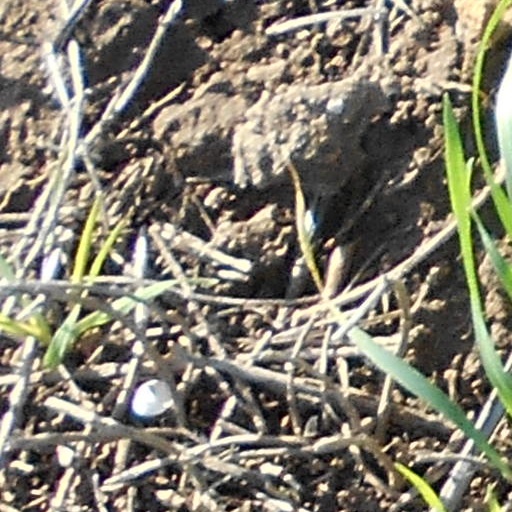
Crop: wheat